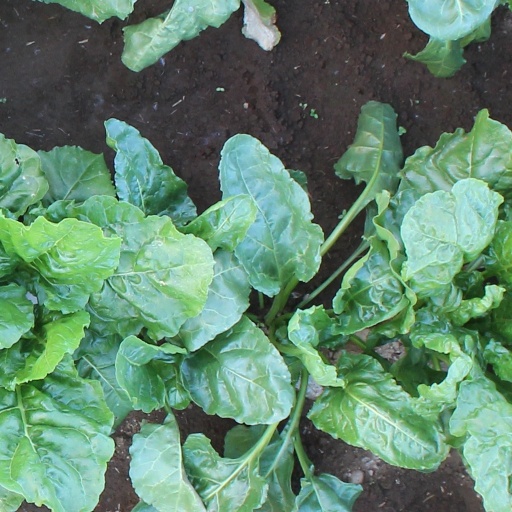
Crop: sugar beet